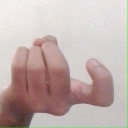
अक्षर: ज